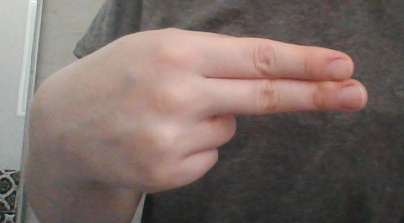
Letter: ain